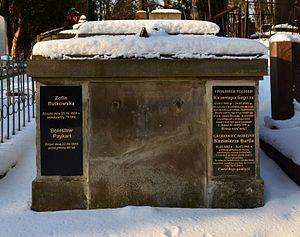
Kazimierz Władysław Bartel est un mathématicien et homme d'État polonais. Il a été Premier ministre de Pologne de 1926 à 1930.